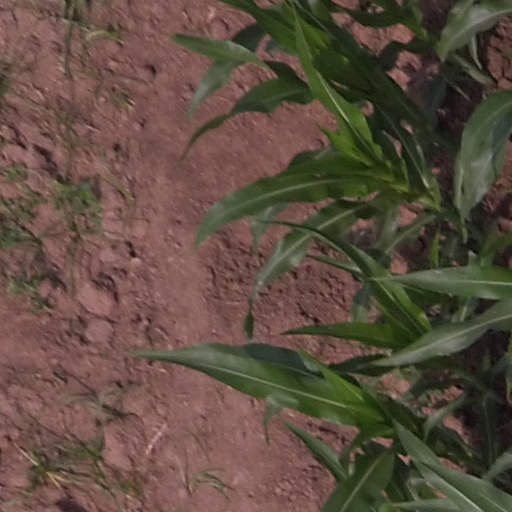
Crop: maize; corn